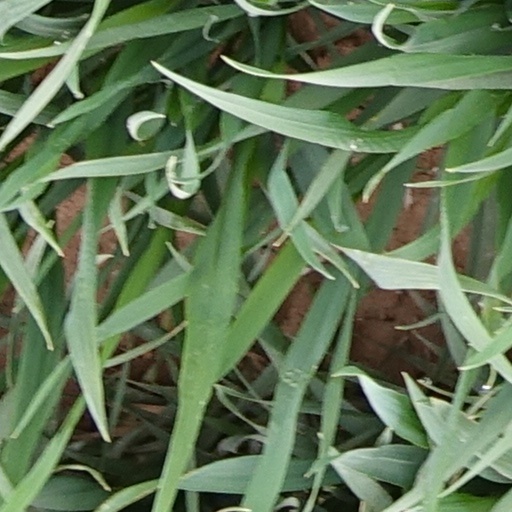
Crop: wheat